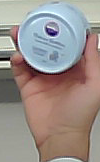
Product: nivea_baby